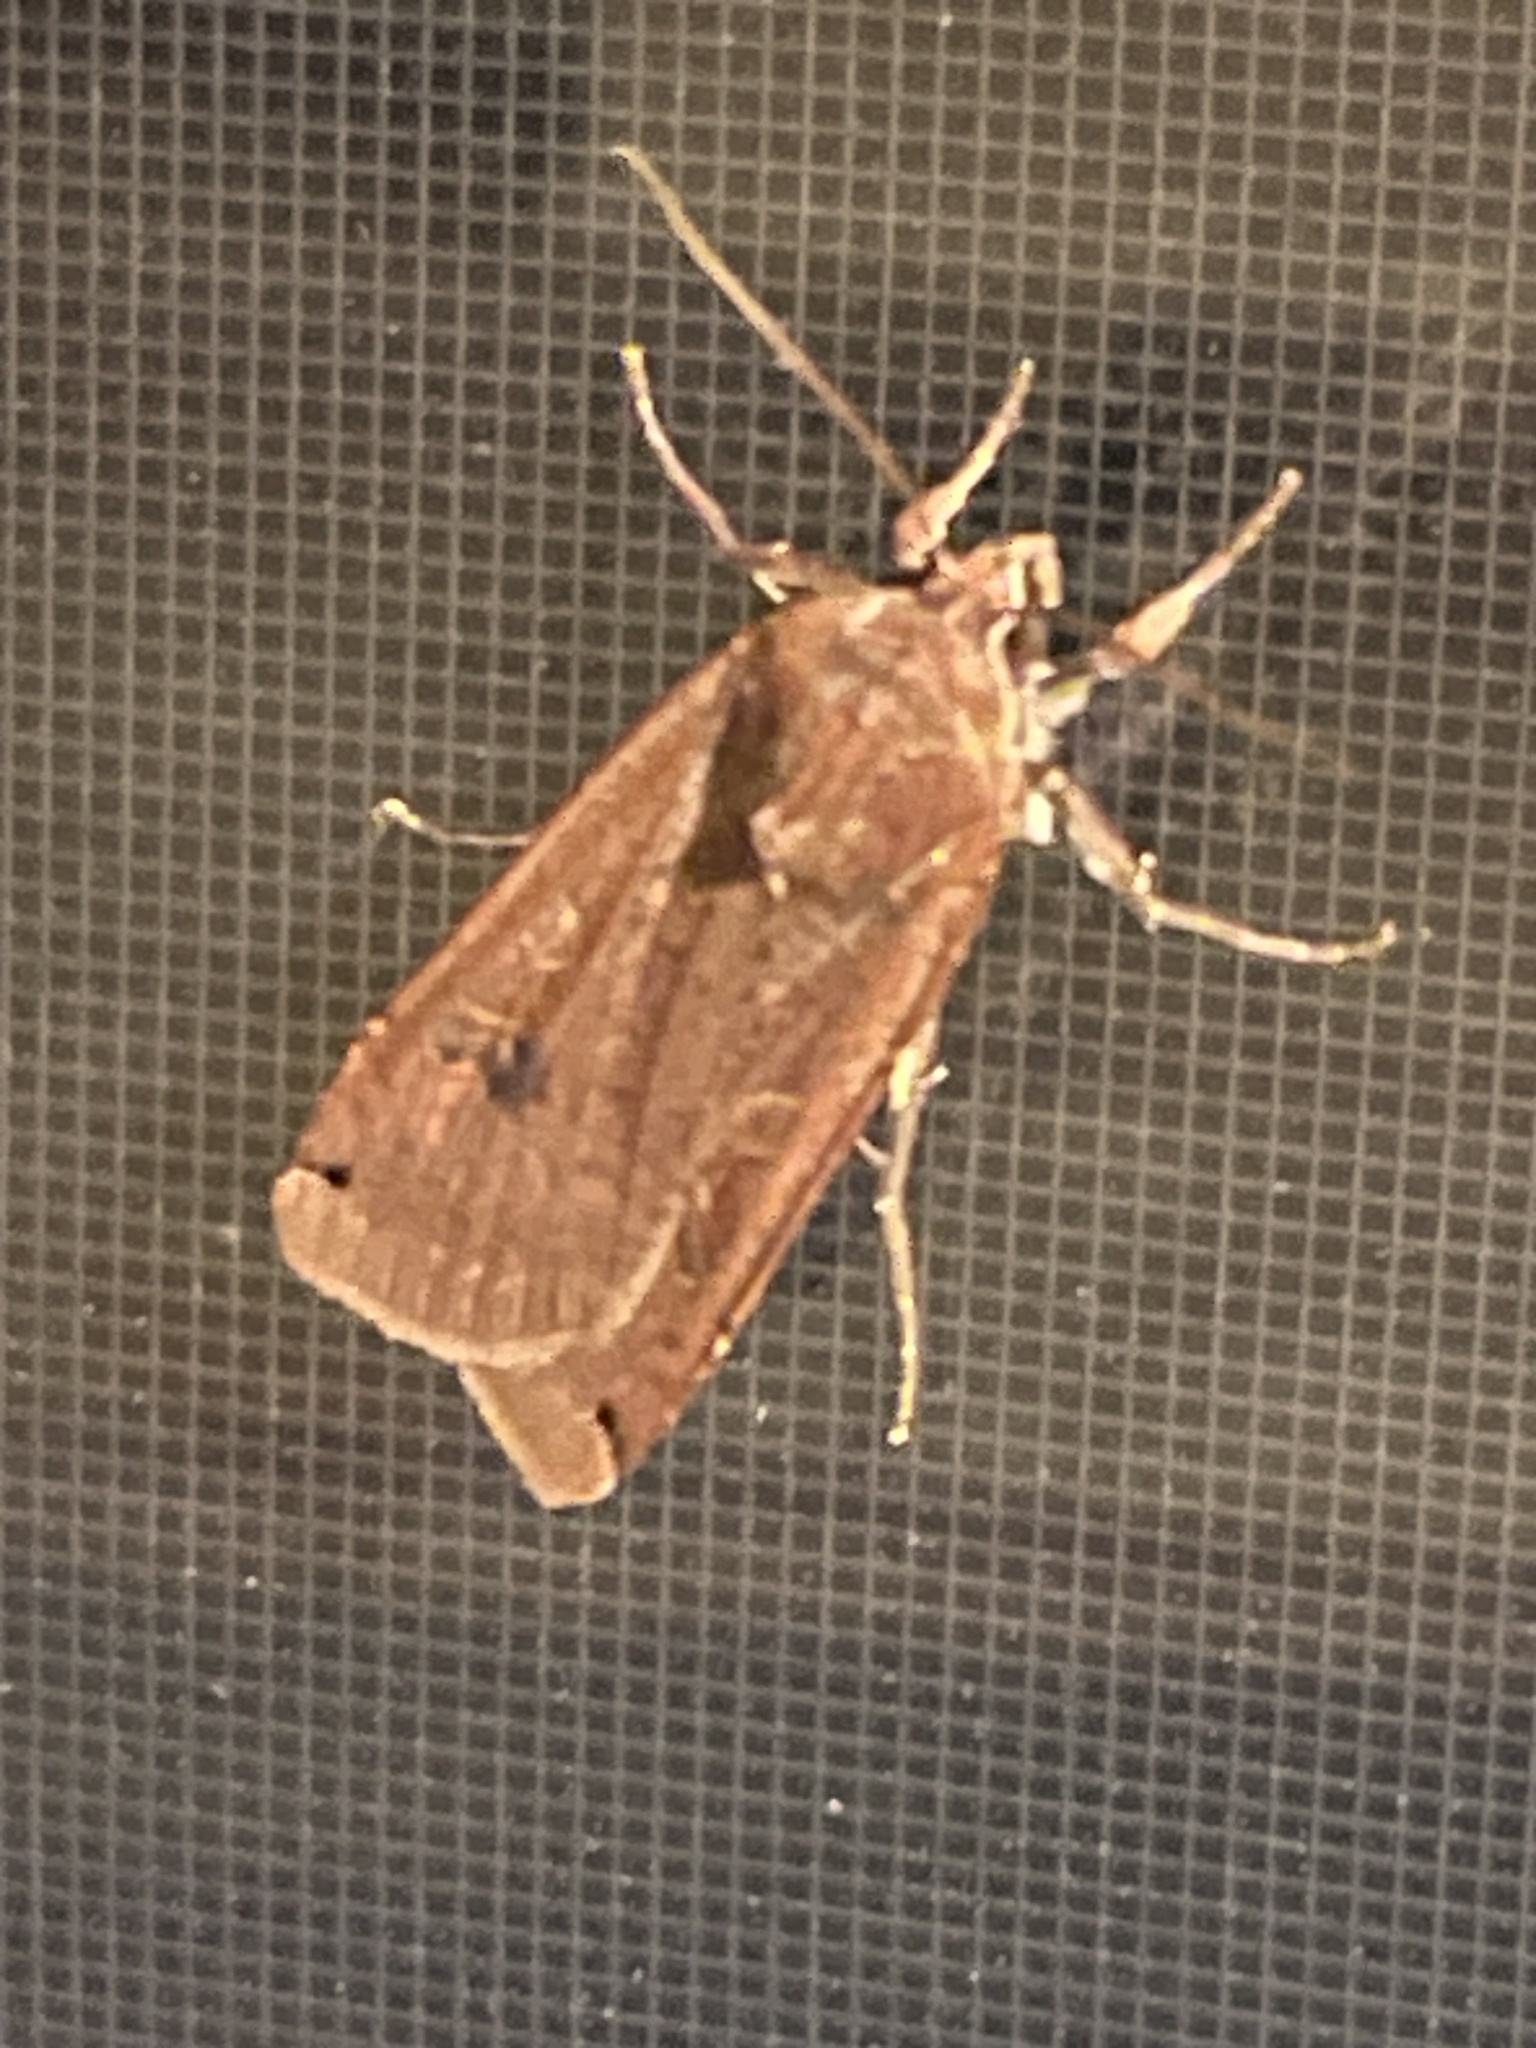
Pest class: cutworms